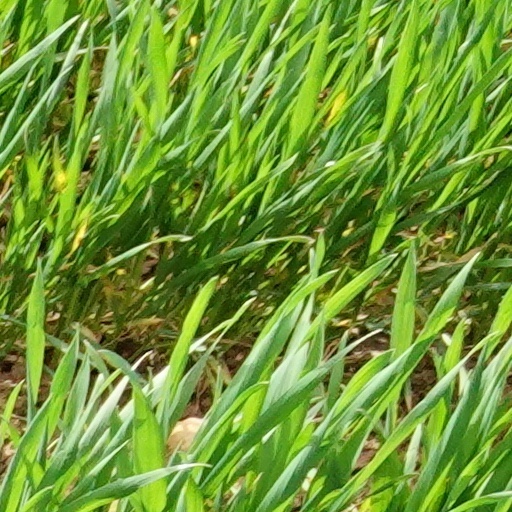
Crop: wheat